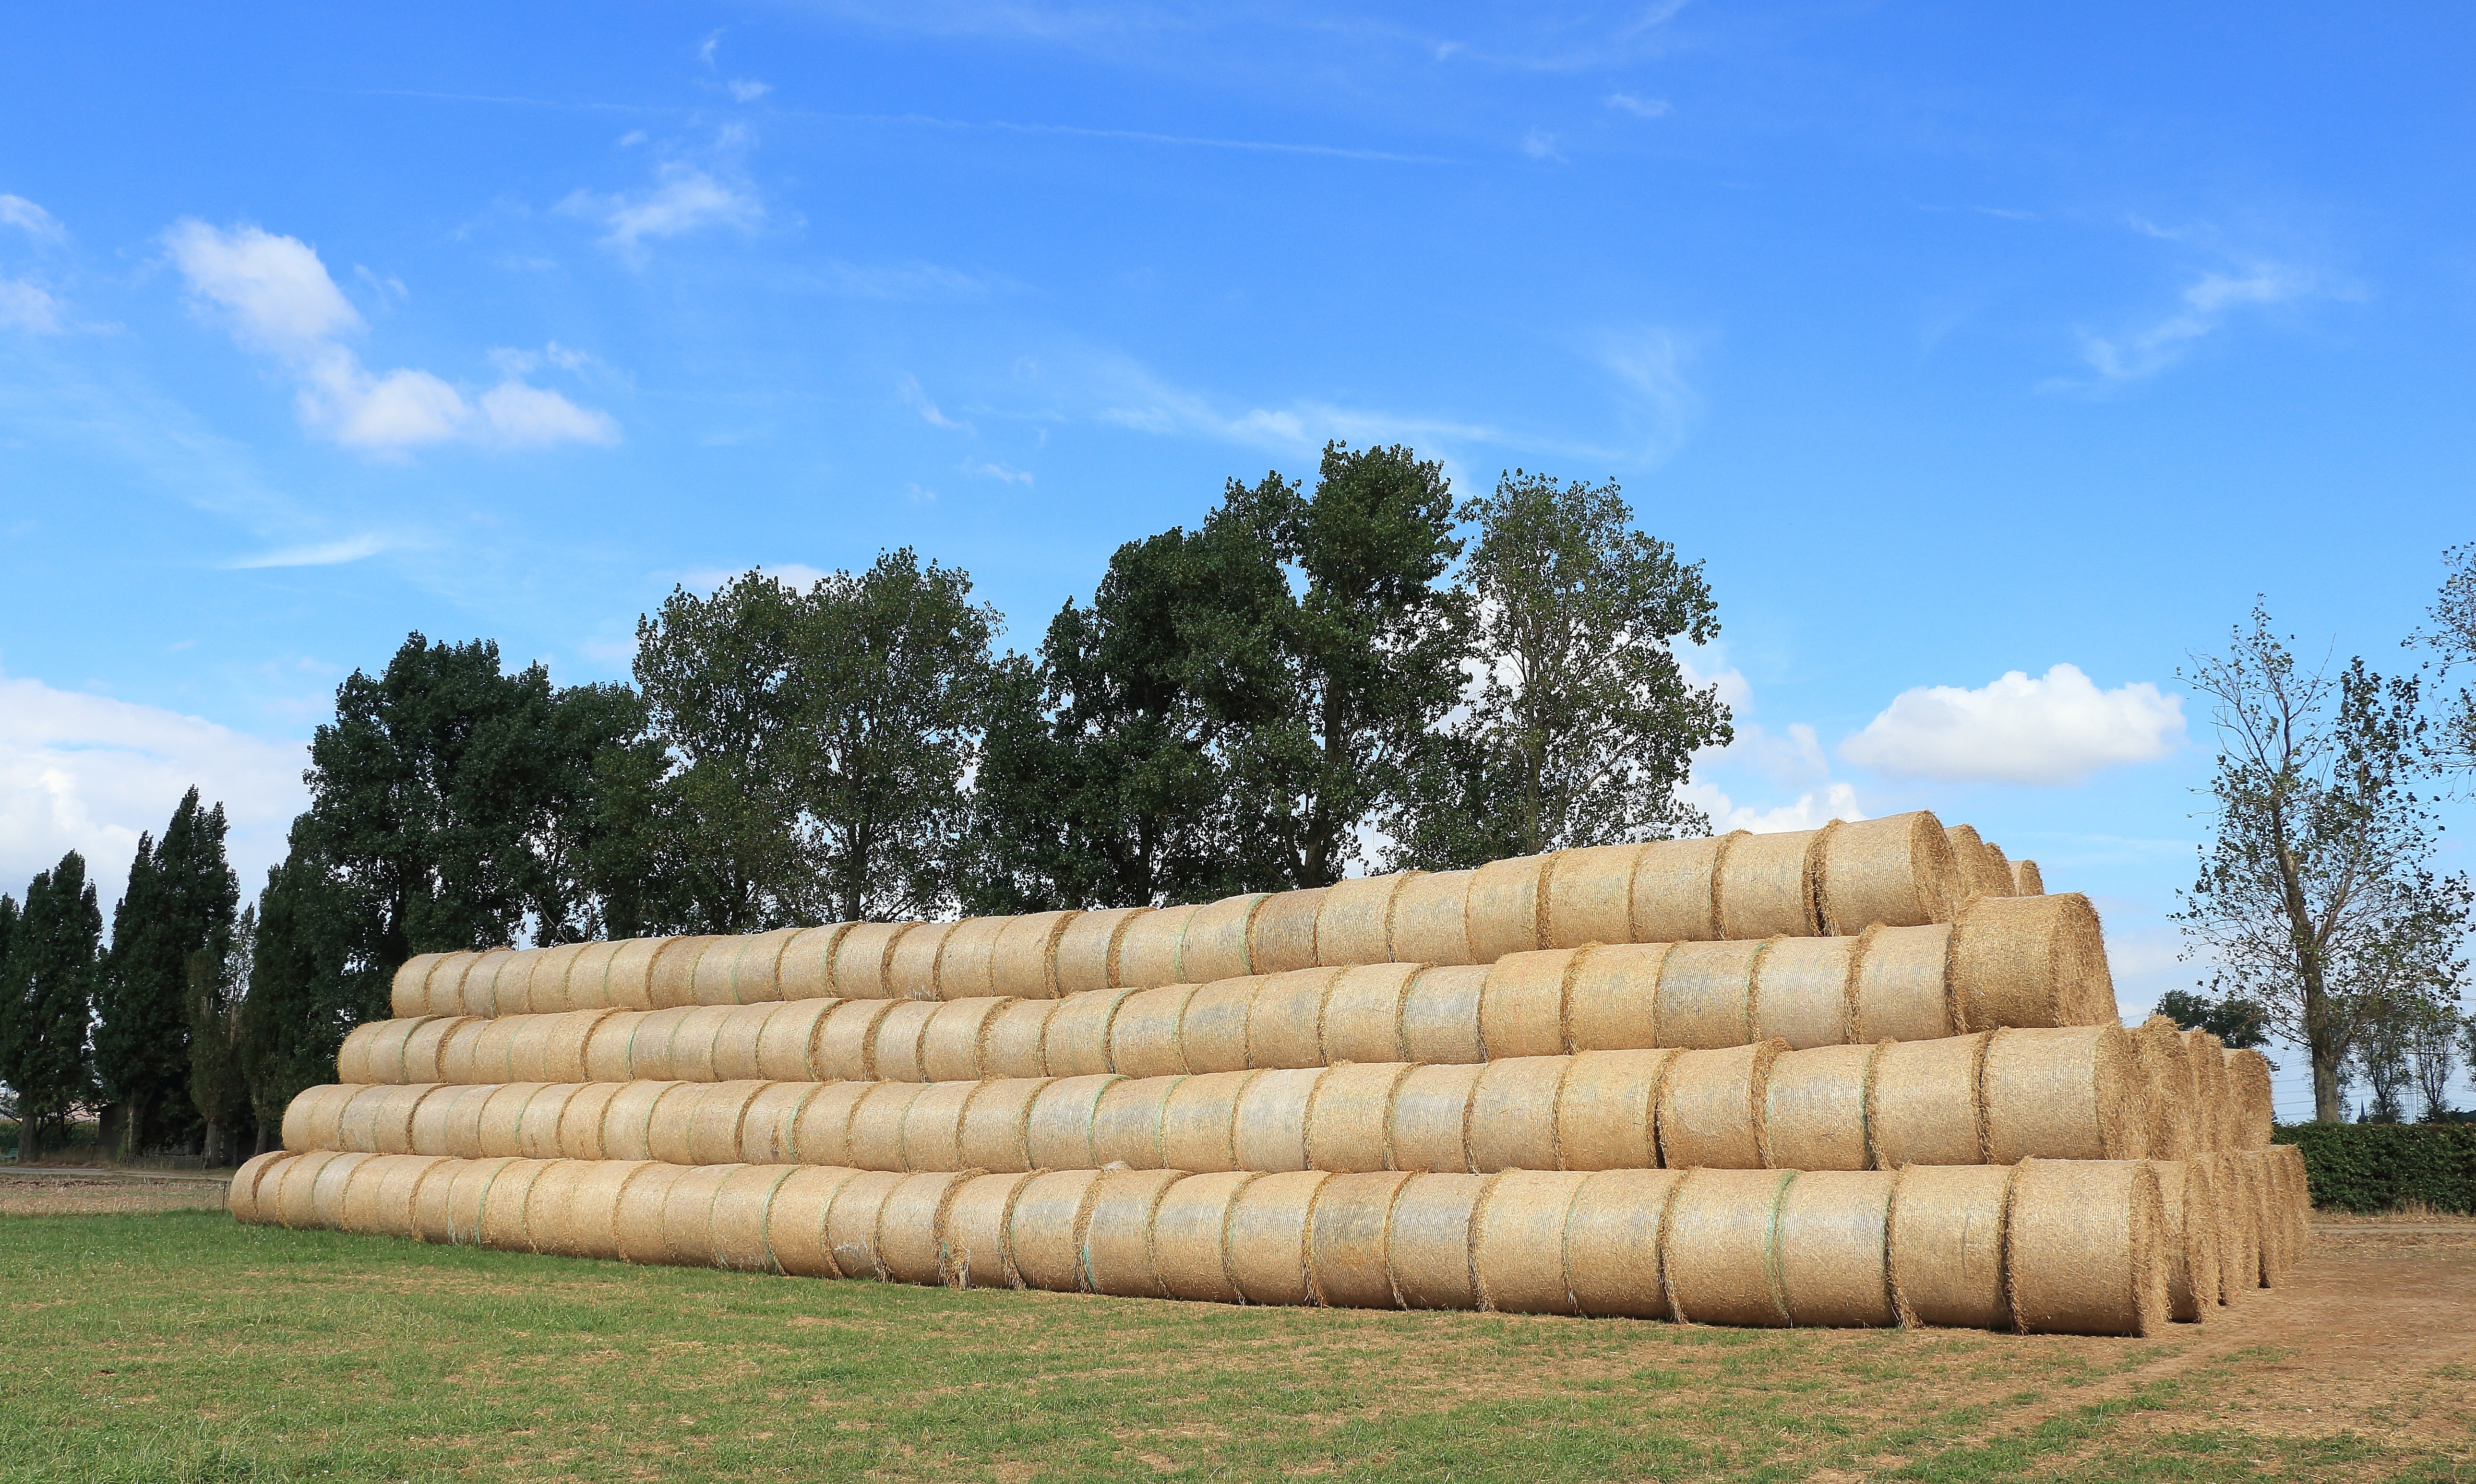
landscape, grass, plant, wood, hay, field, summer, harvest, agriculture, stubble, straw, hay bales, round bales, straw bales, straw role, man made object